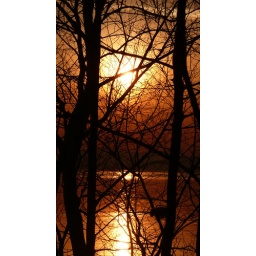
stripes in the water under whiteface, silouettes, boat